Kusha grass

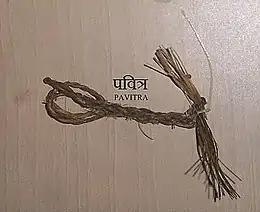
Image of pavitram grass used in a tarpana.

Kusha, darbha and pavitram are the Sanskrit terms for "Desmostachya bipinnata" grass. This grass is of literary and ritual significance in Hinduism.